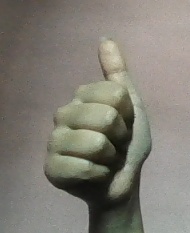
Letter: aleff